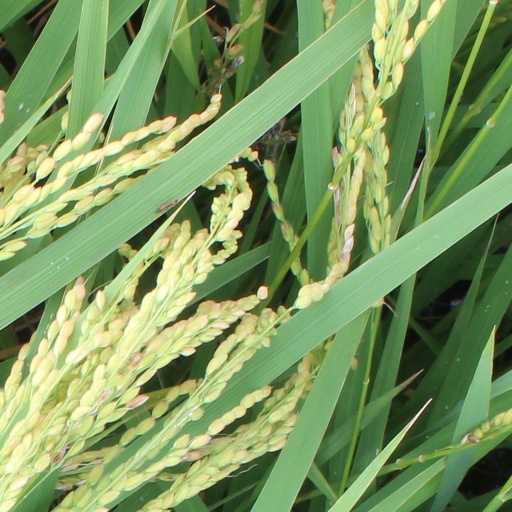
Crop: rice